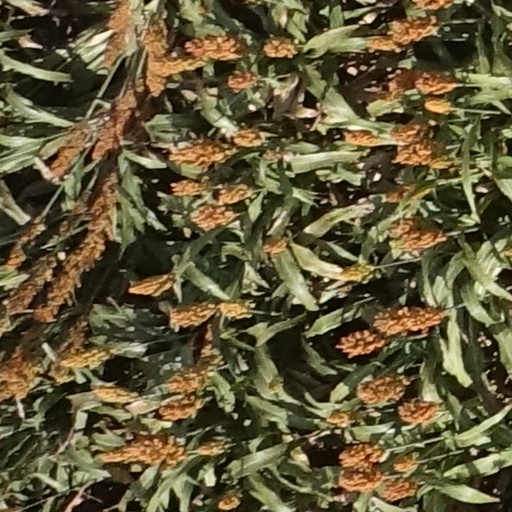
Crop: sorghum